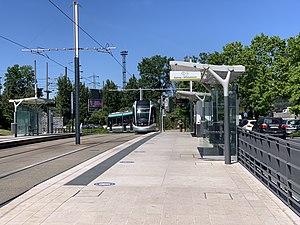
Station de tramway Delaunay-Belleville, ligne 8 du tramway d'Île-de-France, Saint-Denis, Seine-Saint-Denis.